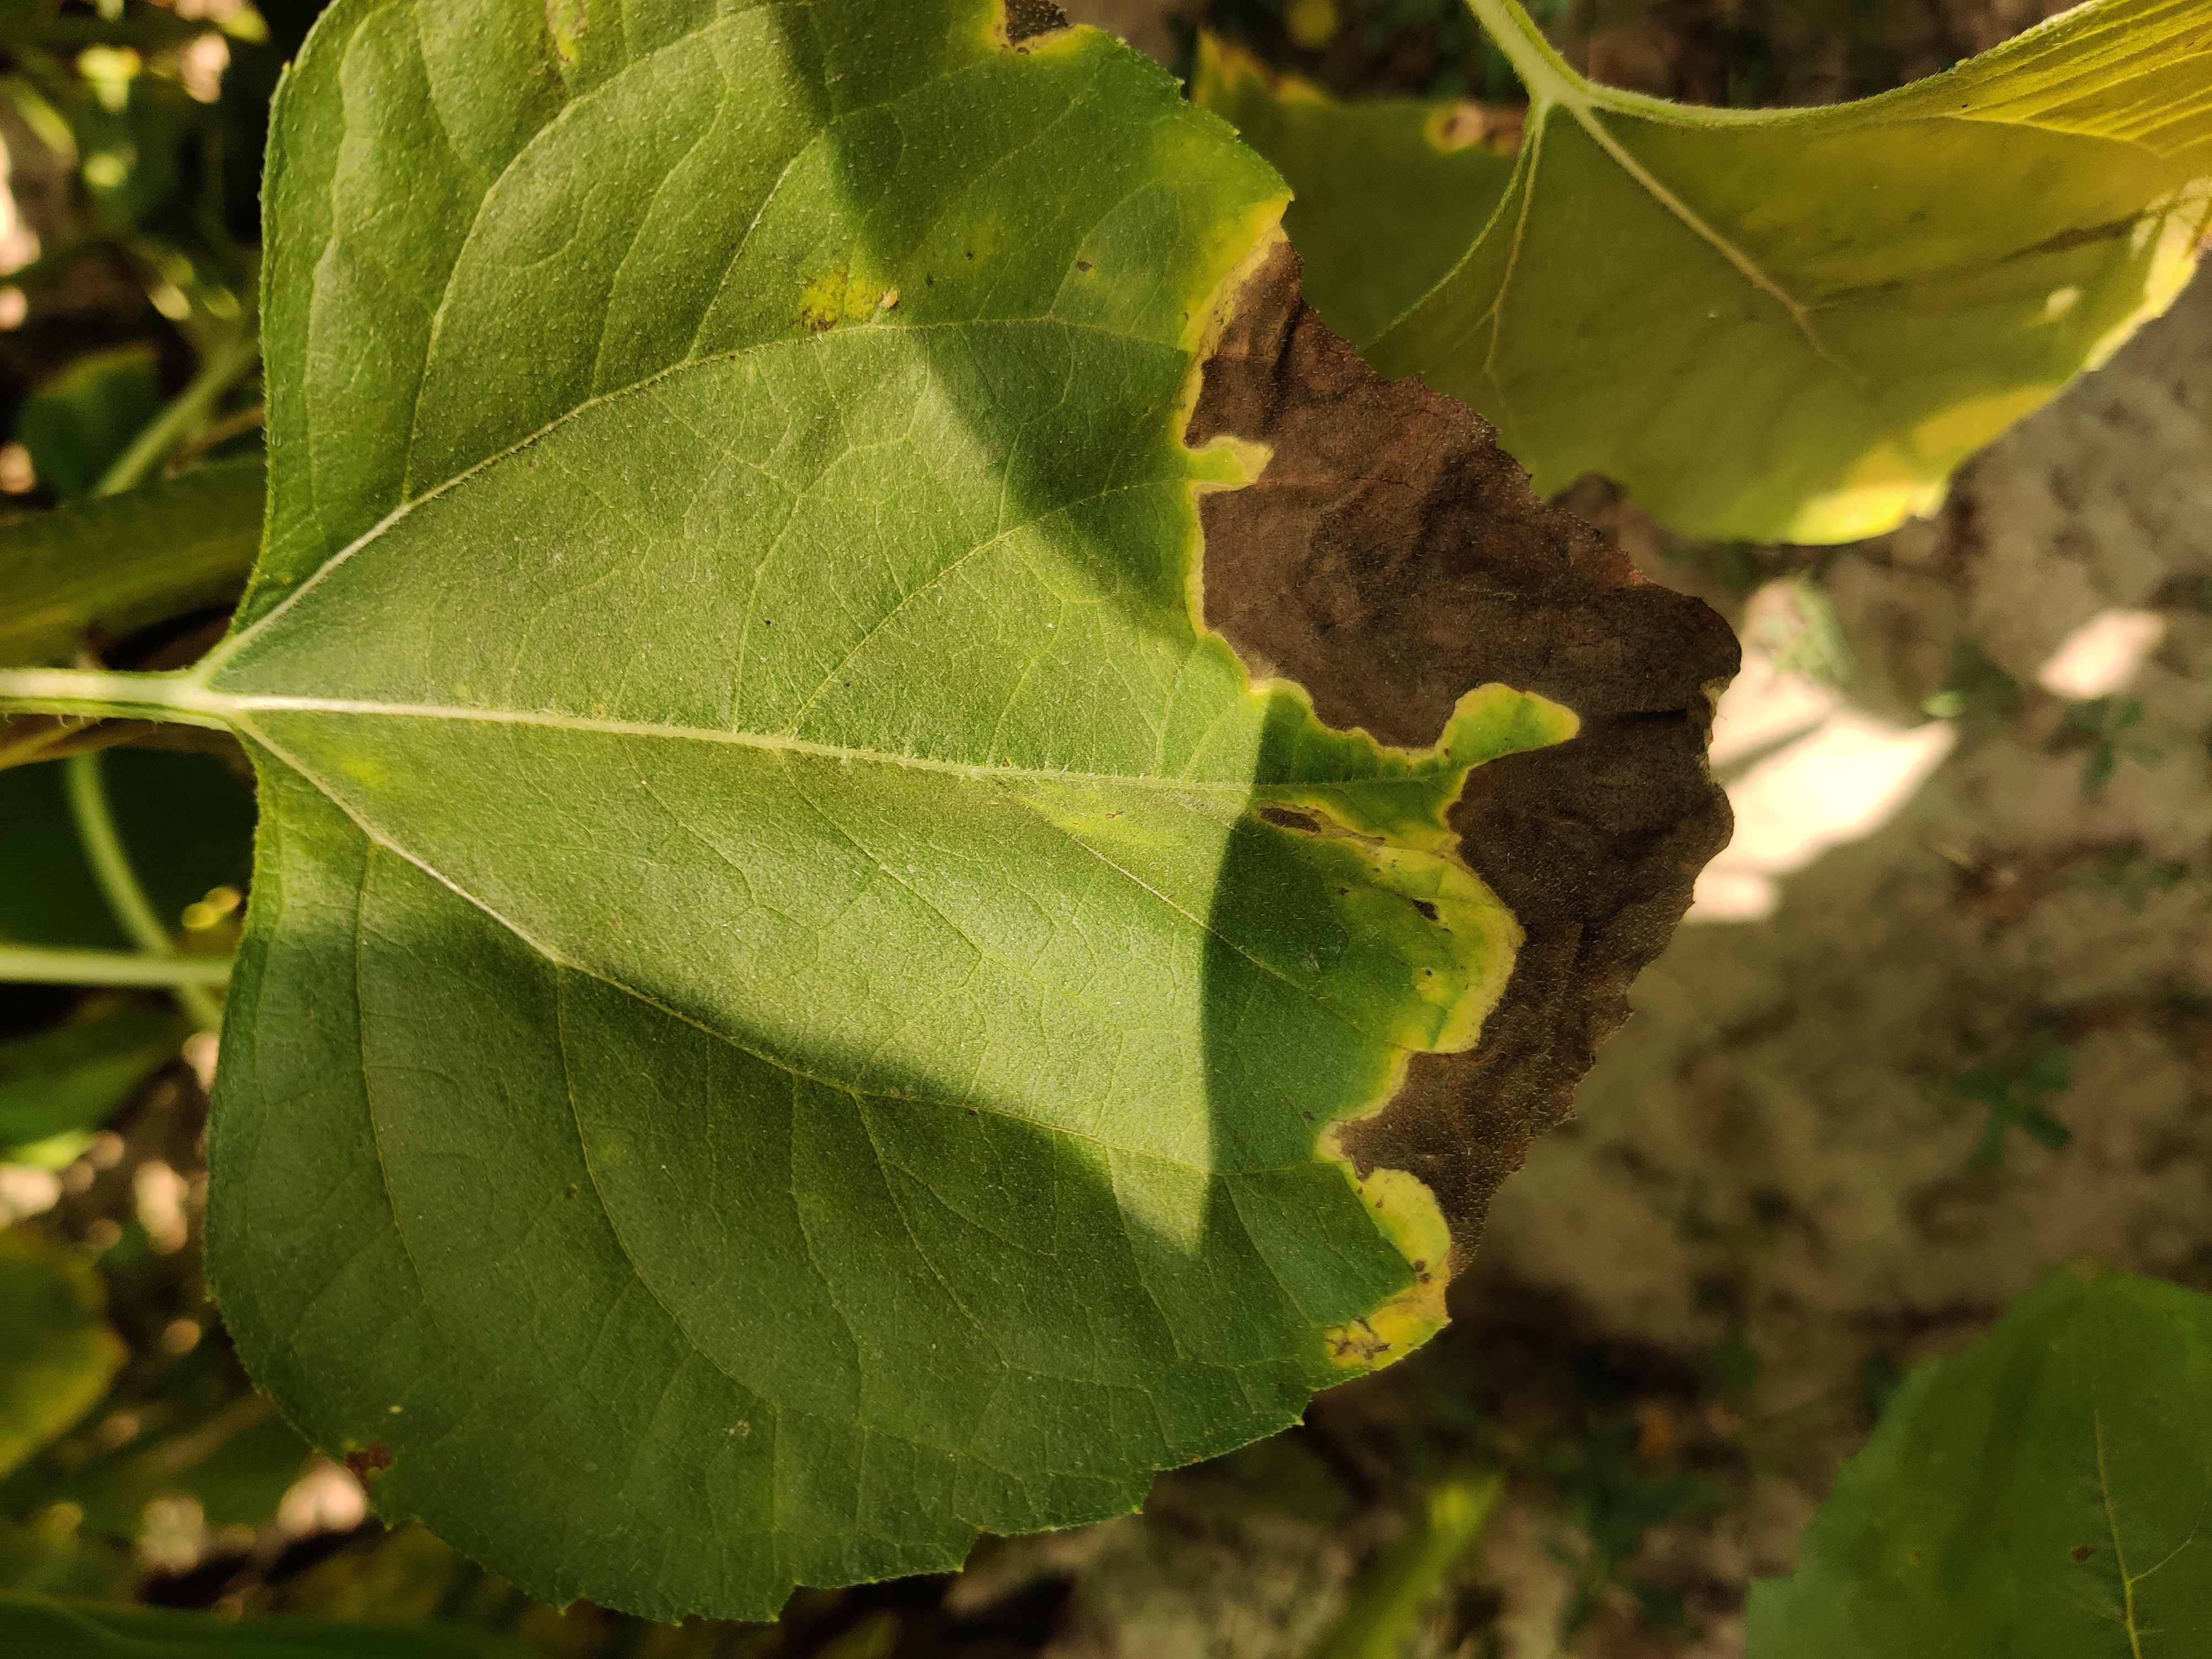
Label: Leaf_scars